House of Representatives (Nepal)

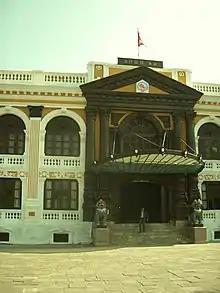
Front face of Pratinidhi Sabha Building

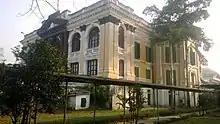
Pratinidhi Sabha building of Nepal (moderation of ancient Gallery Hall)

In May 2002, the House of Representatives was dissolved by King Gyanendra on advice of the then prime minister, Sher Bahadur Deuba, in order to hold new elections. Elections could not take place due to the ongoing civil war, which eventually led King Gyanendra to stage a royal coup. Following the democracy movement of 2006, the King reinstated the earlier legislature. On 15 January 2007, the House of Representatives was transformed into an Interim legislature. This consisted of members appointed under an agreement between the Seven Party Alliance and the Communist Party of Nepal (Maoist) (known by the name Communist Party of Nepal (Maoist Centre), since 2009).